Domlur inscriptions and hero stones

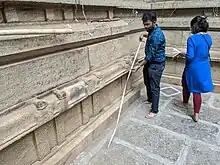
Domlur Chokkanathaswamy Temple 16th-century Singaperumal Nambiyar Tamil Inscriptio.

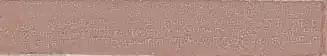
Digital Image Obtained by 3D Scanning of The Domlur Chokkanathaswamy Temple 16th-century Singaperumal Nambiyar Tamil Inscription

Domlur has been referred as "Tombalur", "Dombalur" and "Desi Manicka Patanam" in the inscriptions. All the inscriptions barring one are located in the precincts of the Chokkanathaswamy Temple. The earliest mention of "Domlur" can be found in the Chokkanathaswamy Temple. 13th century CE Tripurantaka Perumal Enbe Devar Tamil inscription, it mentions Domlur in the Tamil form as Tombalur, proving the existence of Domlur at least since the 13th century. The Karnataka State Gazateer, Part 1, 1990, records the discovery of an 8th-century Bhairava idol in Domlur by S R Rao, renowned Archaeologist of ASI in 1975. This suggests that Domlur may have held significance as a settlement even during that time. Unfortunately, neither the idol nor S R Rao's documentation concerning it can be traced today.